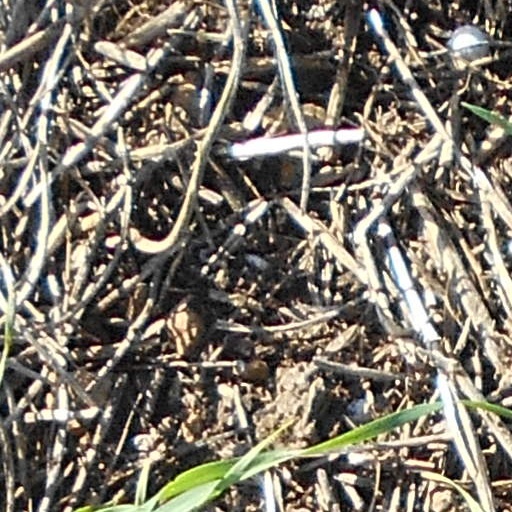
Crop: wheat